Hillman Library

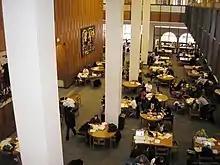
Study area inside Hillman Library. A pair of Virgil Cantini tapestries can be seen hanging on the wall to the left.

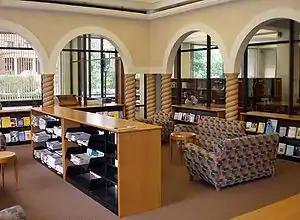
The Latin American Reading Room

The Library Resource Facility, located three miles from the heart of the Pittsburgh campus, houses many of the ULS' back-office operations in addition to the Archives Service Center and the Library Collections Storage Unit, a high-density book storage facility with a capacity of 2.7 million volumes. The libraries on the University's four regional campuses at Bradford, Greensburg, Johnstown, and Titusville also belong to the ULS.